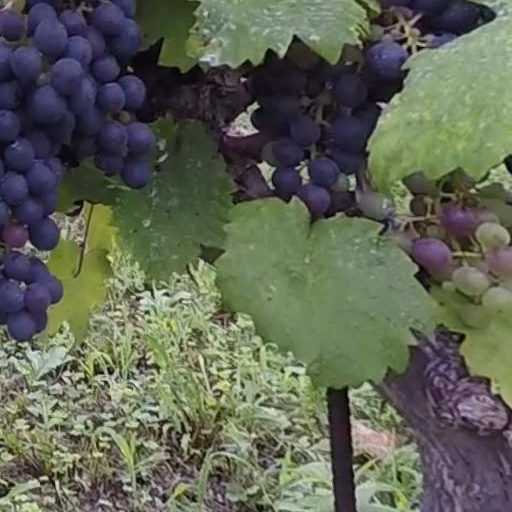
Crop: grape